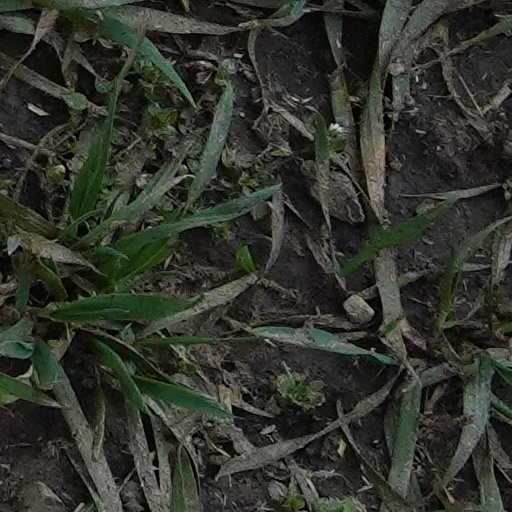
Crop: wheat